Answer in natural language. Considering the relative positions, is brown colour rectangular table (marked C) above or below brown colour dresser (marked B)? Choose between the following options: below or above
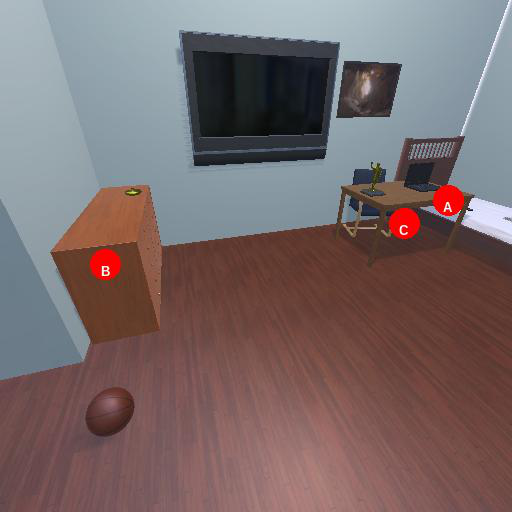
<answer>above</answer>